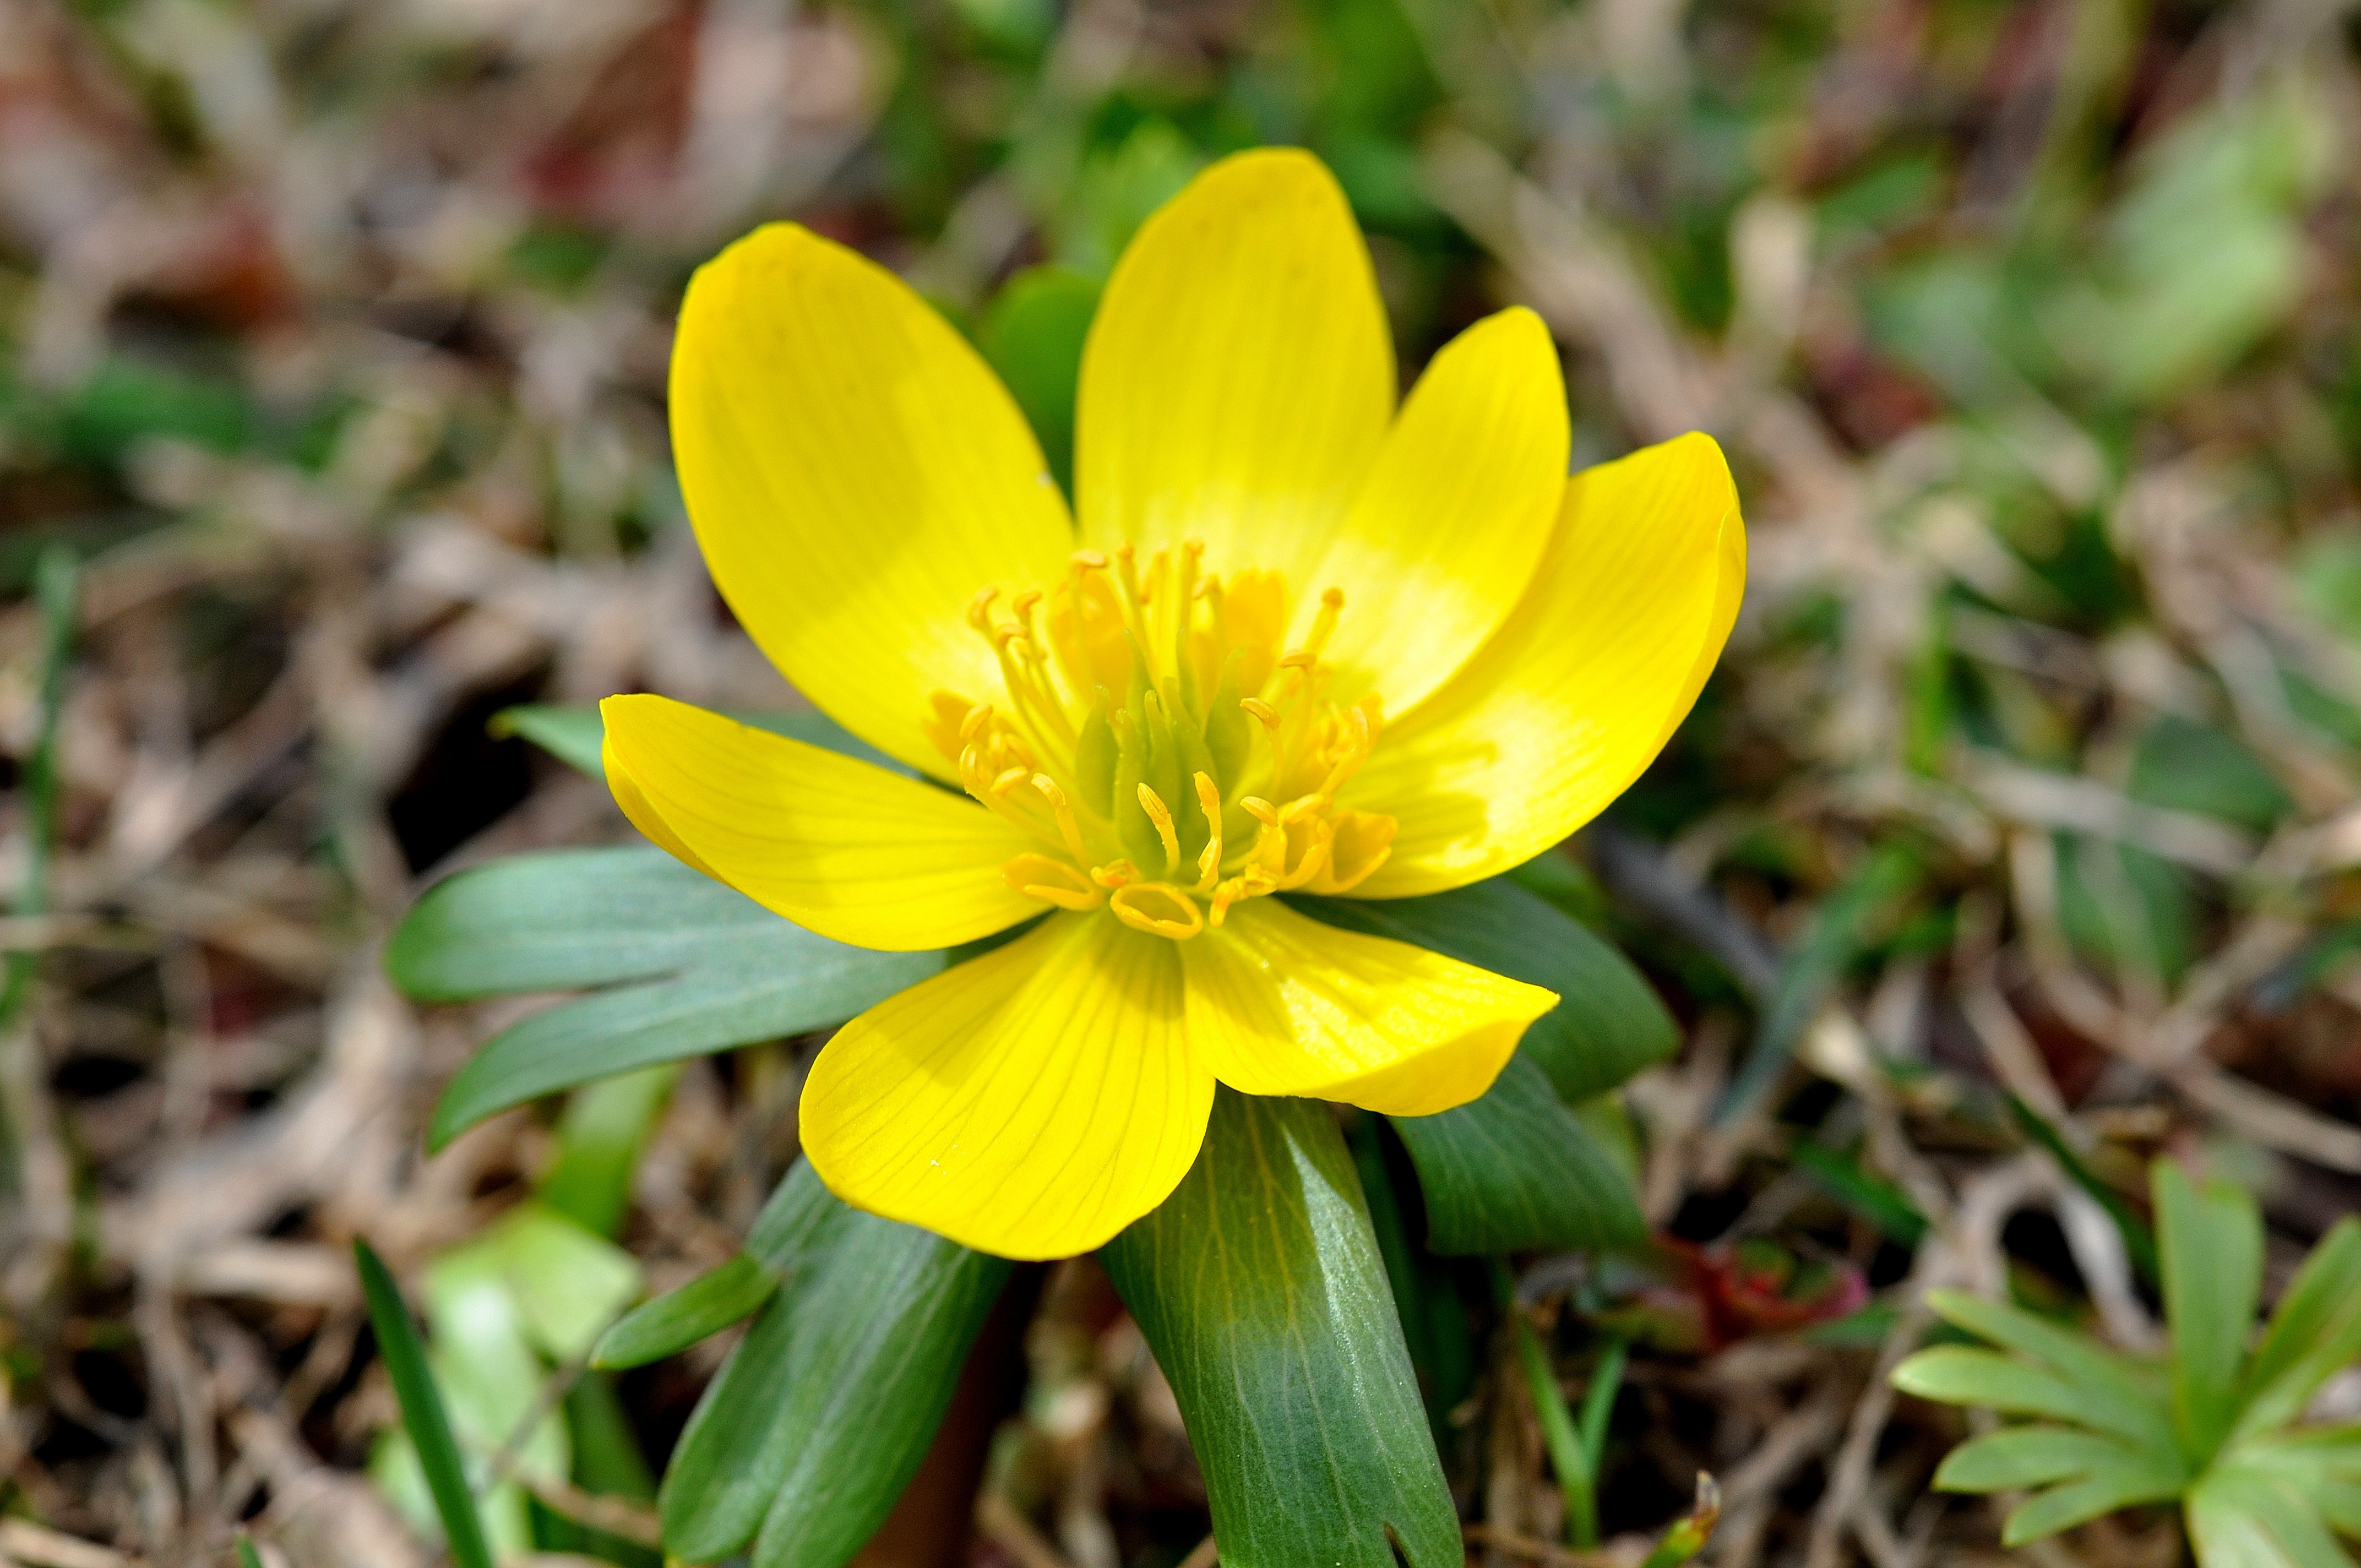
nature, blossom, plant, meadow, flower, petal, bloom, spring, botany, yellow, garden, close, flora, wildflower, bright, crocus, early bloomer, spring flower, macro photography, harbinger of spring, flowering plant, gagea, land plant, winterling